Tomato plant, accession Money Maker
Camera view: tilt-top (135 deg); turntable rotation: 90 degrees
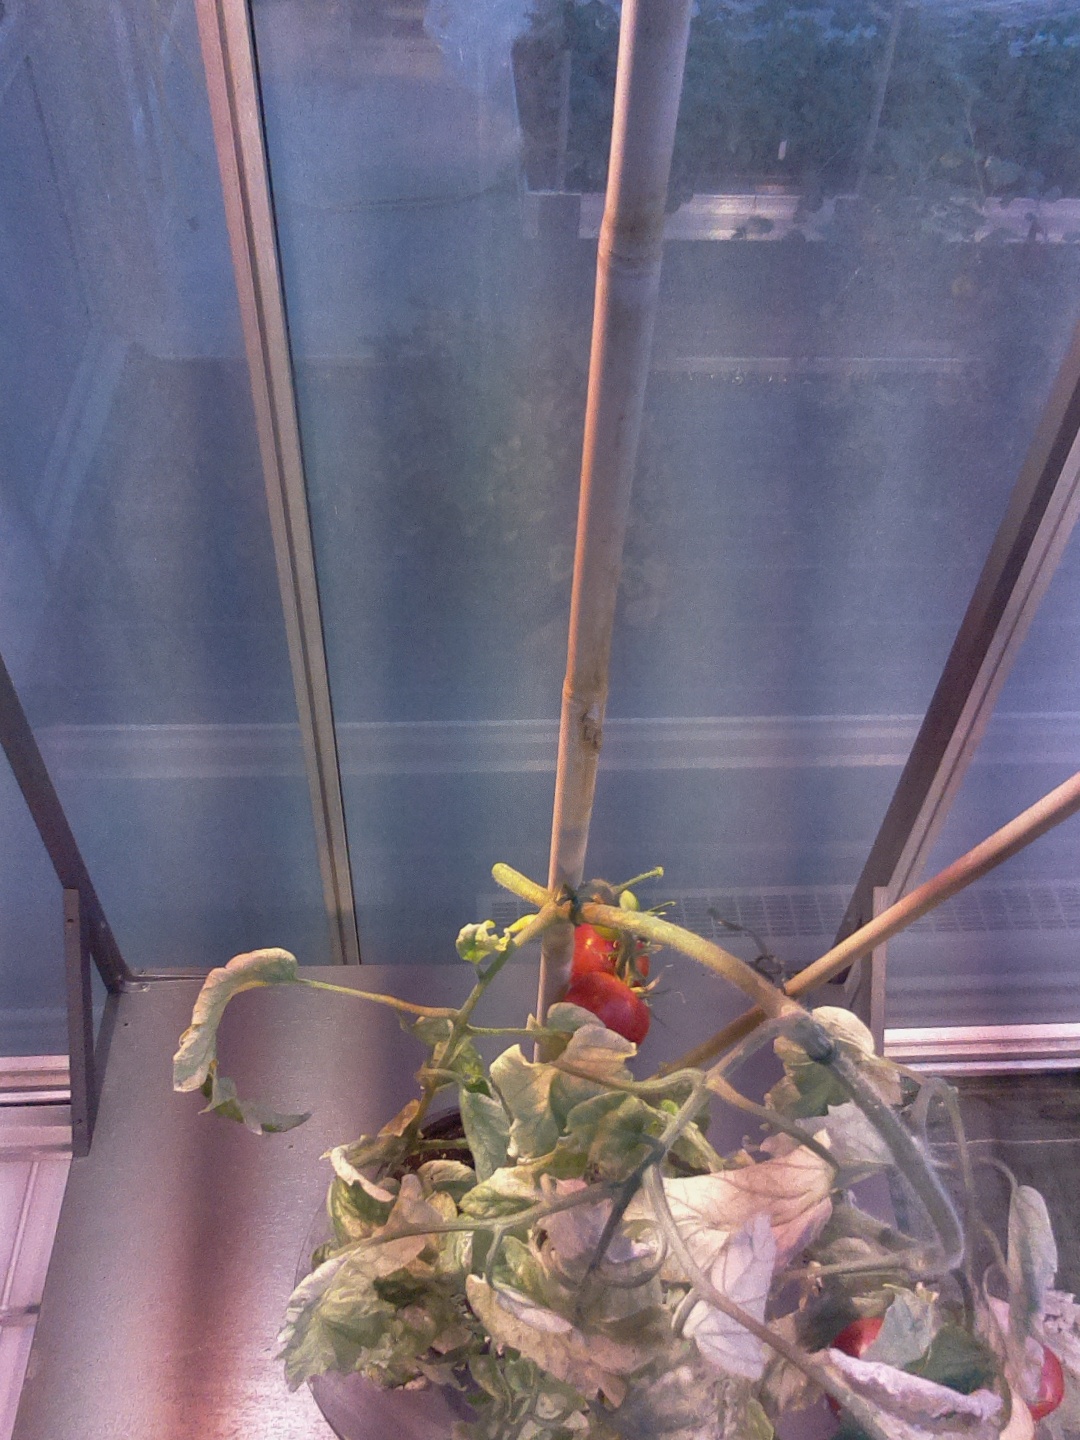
BBCH growth stage 85: 50%-60% of fruits show typical fully ripe color